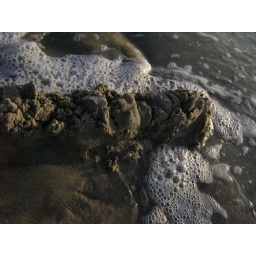
"la van" the wall ends in the ocean